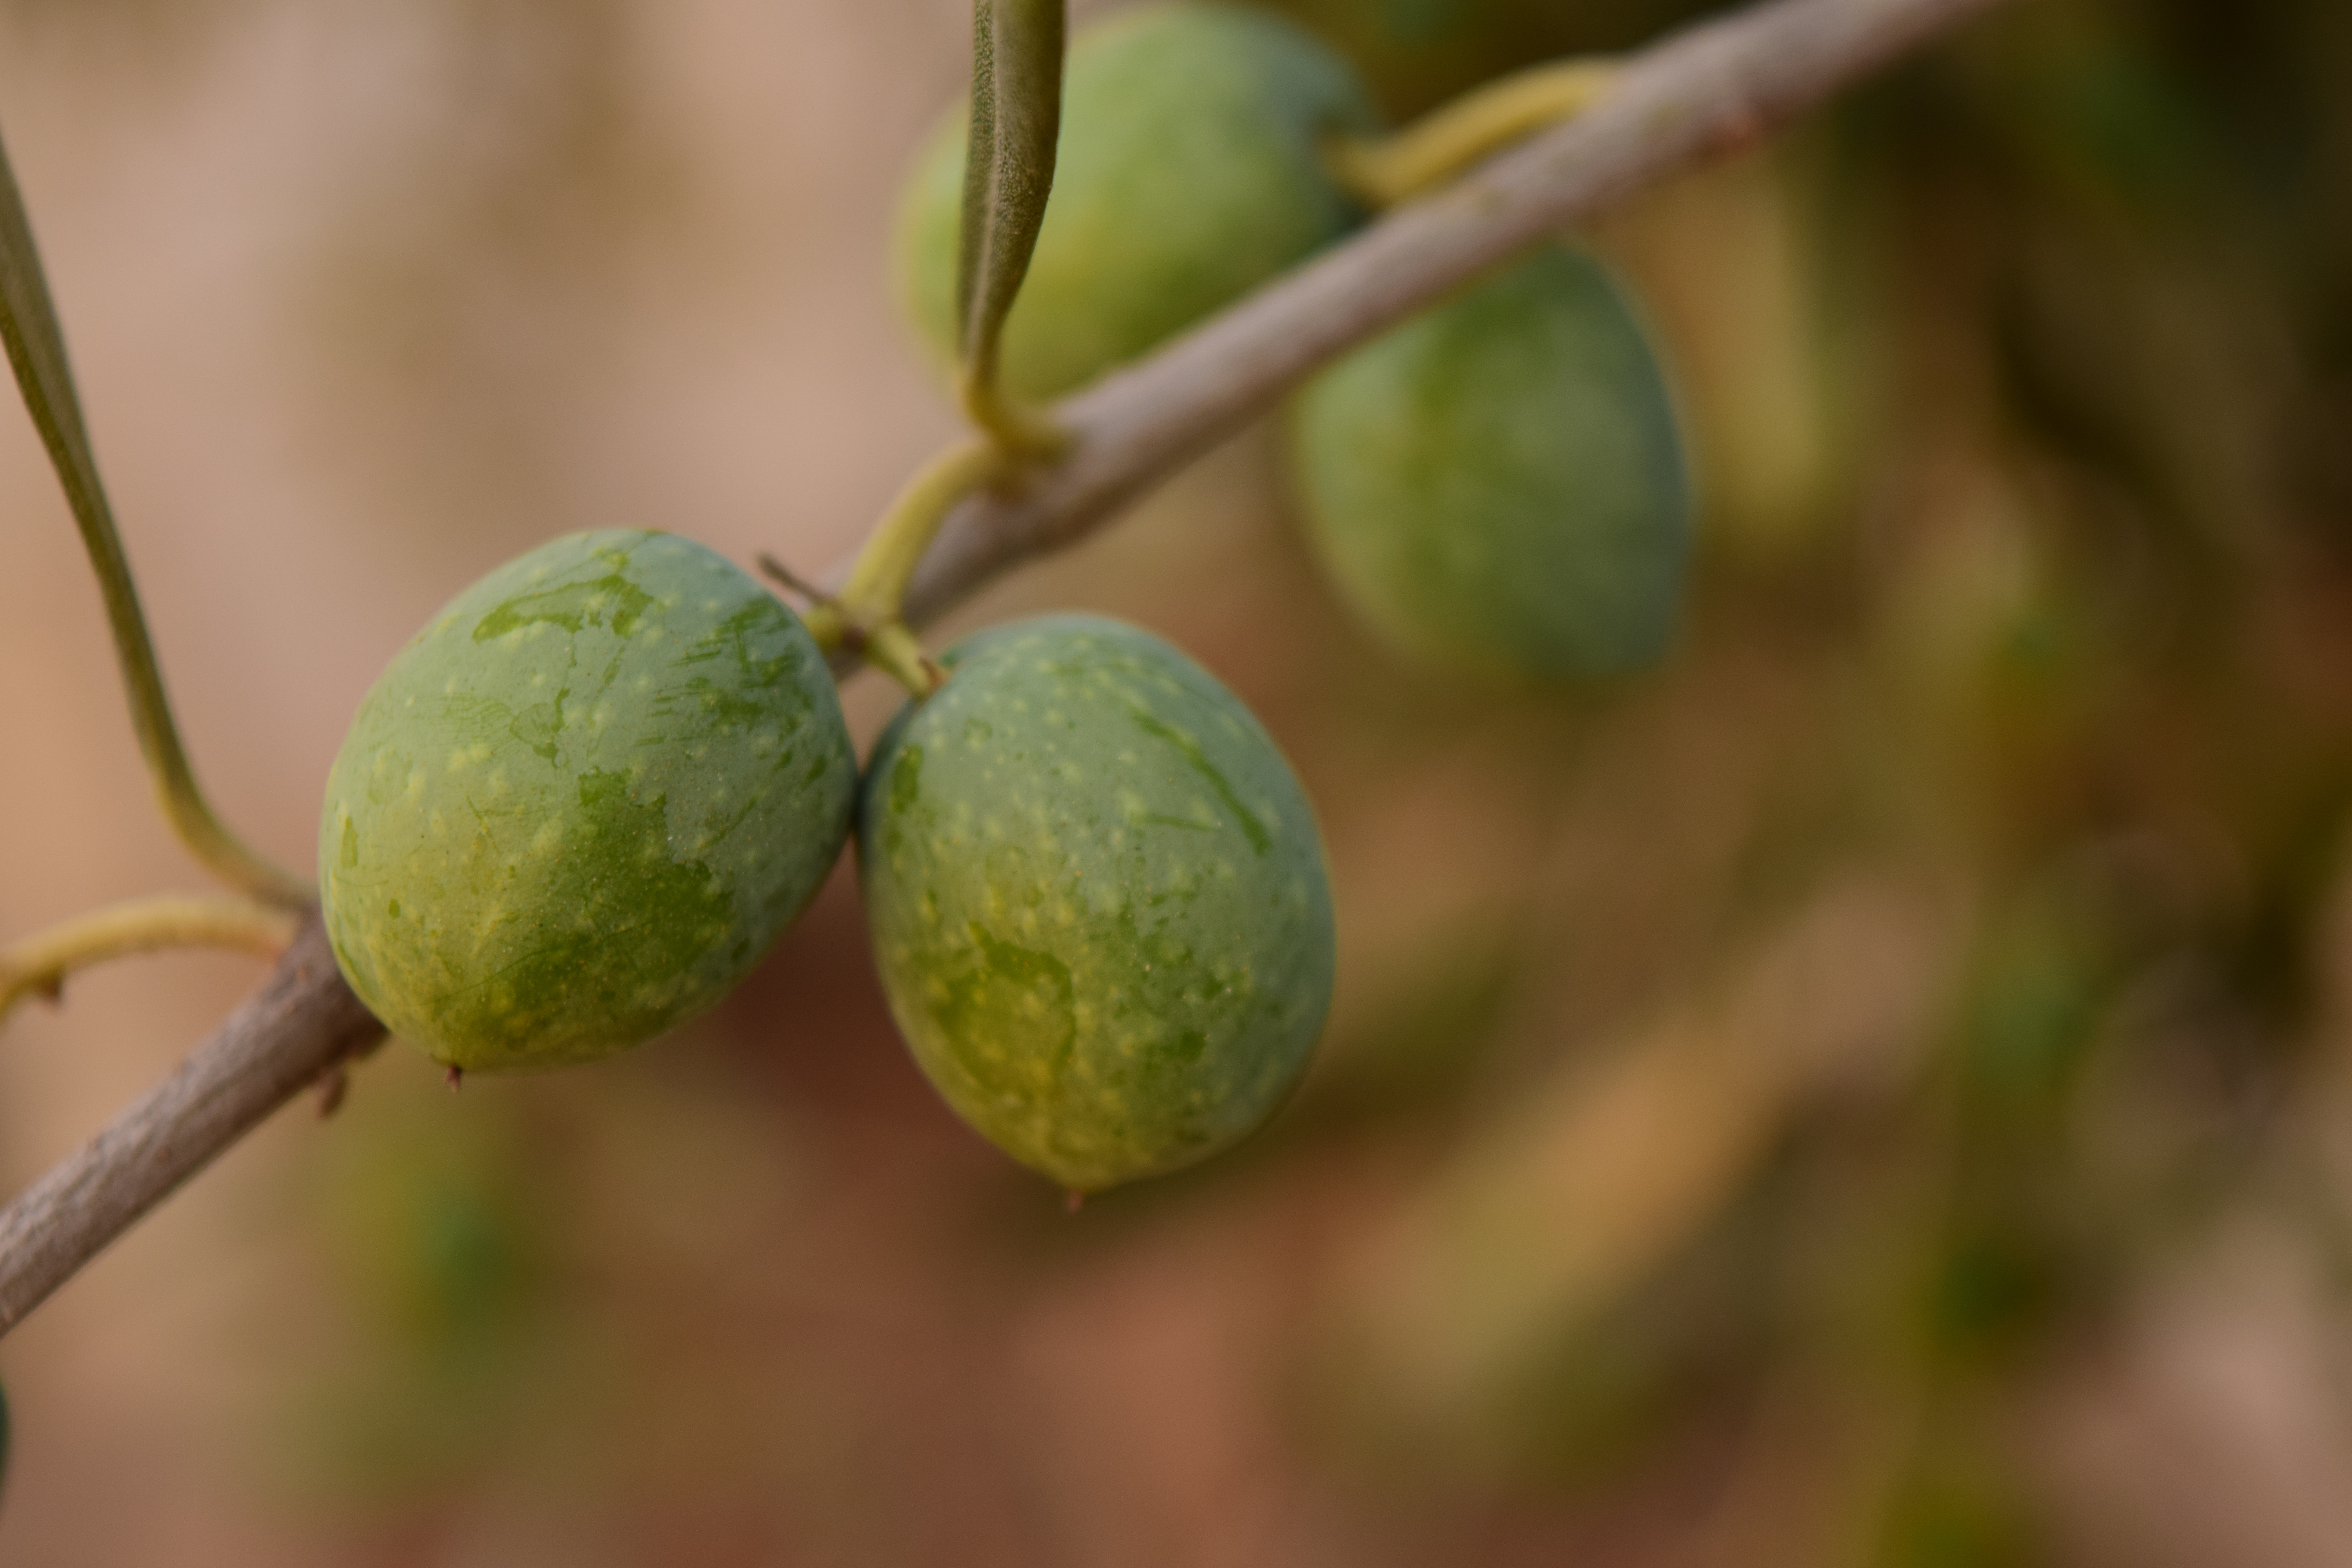
tree, nature, branch, plant, fruit, leaf, food, green, mediterranean, produce, close, eat, delicious, fruits, olives, macro photography, olive tree, flowering plant, green olives, fresh olives, drupes, land plant